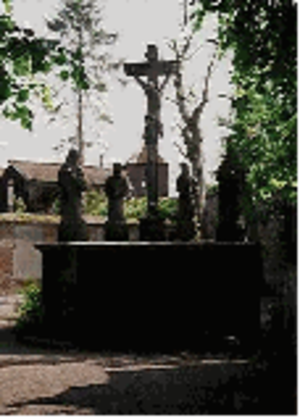
Calvaire du vieux cimetière
Le vieux cimetière de Soignies en Belgique fut le cimetière de la ville jusqu'en 1890. De configuration ancienne, il a gardé ses caractéristiques médiévales. Les premiers écrits mentionnant ce site datent du premier quart du XIVᵉ siècle.